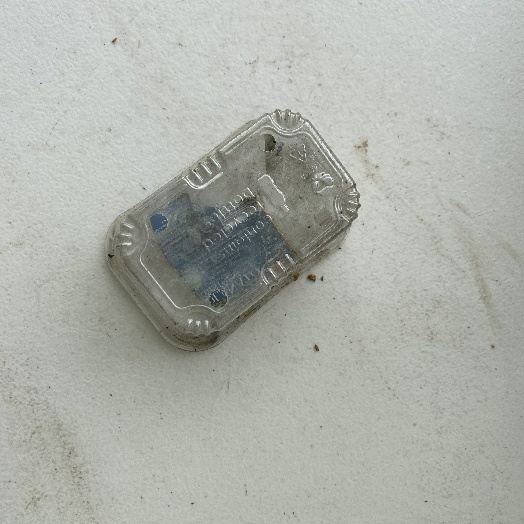
Label: Plastic